2016 Nationalist Movement Party Extraordinary Congress

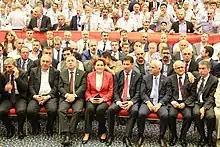
The 19 June extraordinary congress

Following the final decision for the Court of Cassation declaring that the congress should go ahead, the MHP national executive declared that the congress would be held on 26 June or 10 July, with Bahçeli standing as a candidate. However, the inner-party opposition declared that the MHP constitution at the time did not allow a leadership election to be held apart from during the routine ordinary congresses every three years, leading to speculation that the MHP executive were planning to hold the congress and then nullifying the result through court order. The inner-party opposition also argued that the date of the congress would be determined by the judicially appointed invitation committee, not the executive, while the executive argued that such a congress would be unconstitutional since it wasn't held in central Ankara and would require members of the ruling executive to officially be declared valid.